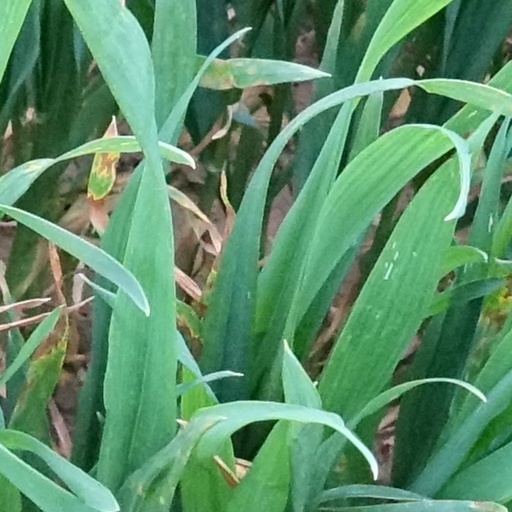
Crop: wheat